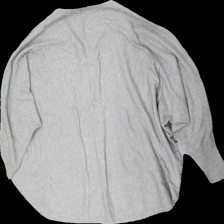
View: back
Type: Sweater
Category: Ladies
Brand: Chica London
Colors: White, Blue
Material: 40% viscose, 32% nylon, 18% modal, 10% polyester
Cut: Regular, V-collar, Loose
Season: All
Price range: 50-100
Recommended usage: Export